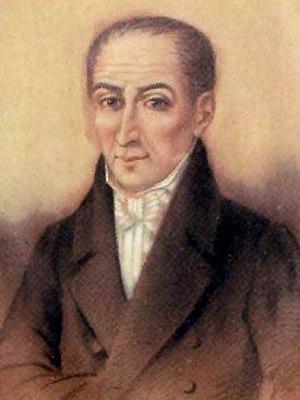
Juan José Esteban del Passo est un juriste et homme politique des Provinces-Unies du Río de la Plata, l’actuelle Argentine.
Le premier triumvirat est l’organe exécutif qui se substitua à la Grande Junte et gouverna les Provinces Unies du Río de la Plata entre le 23 septembre 1811 et le 8 octobre 1812. Il se composait à l’origine de Feliciano Chiclana, Manuel de Sarratea et Juan José Paso.